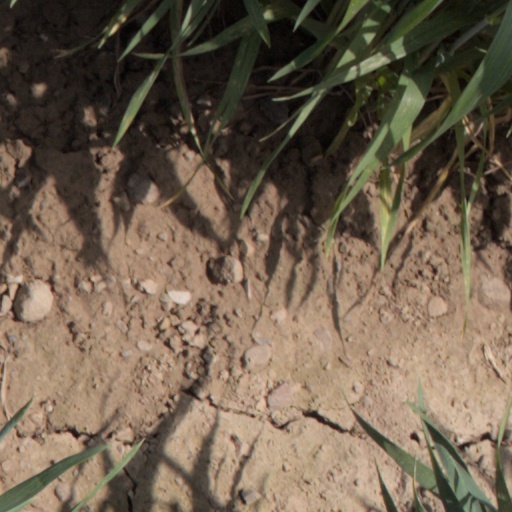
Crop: wheat